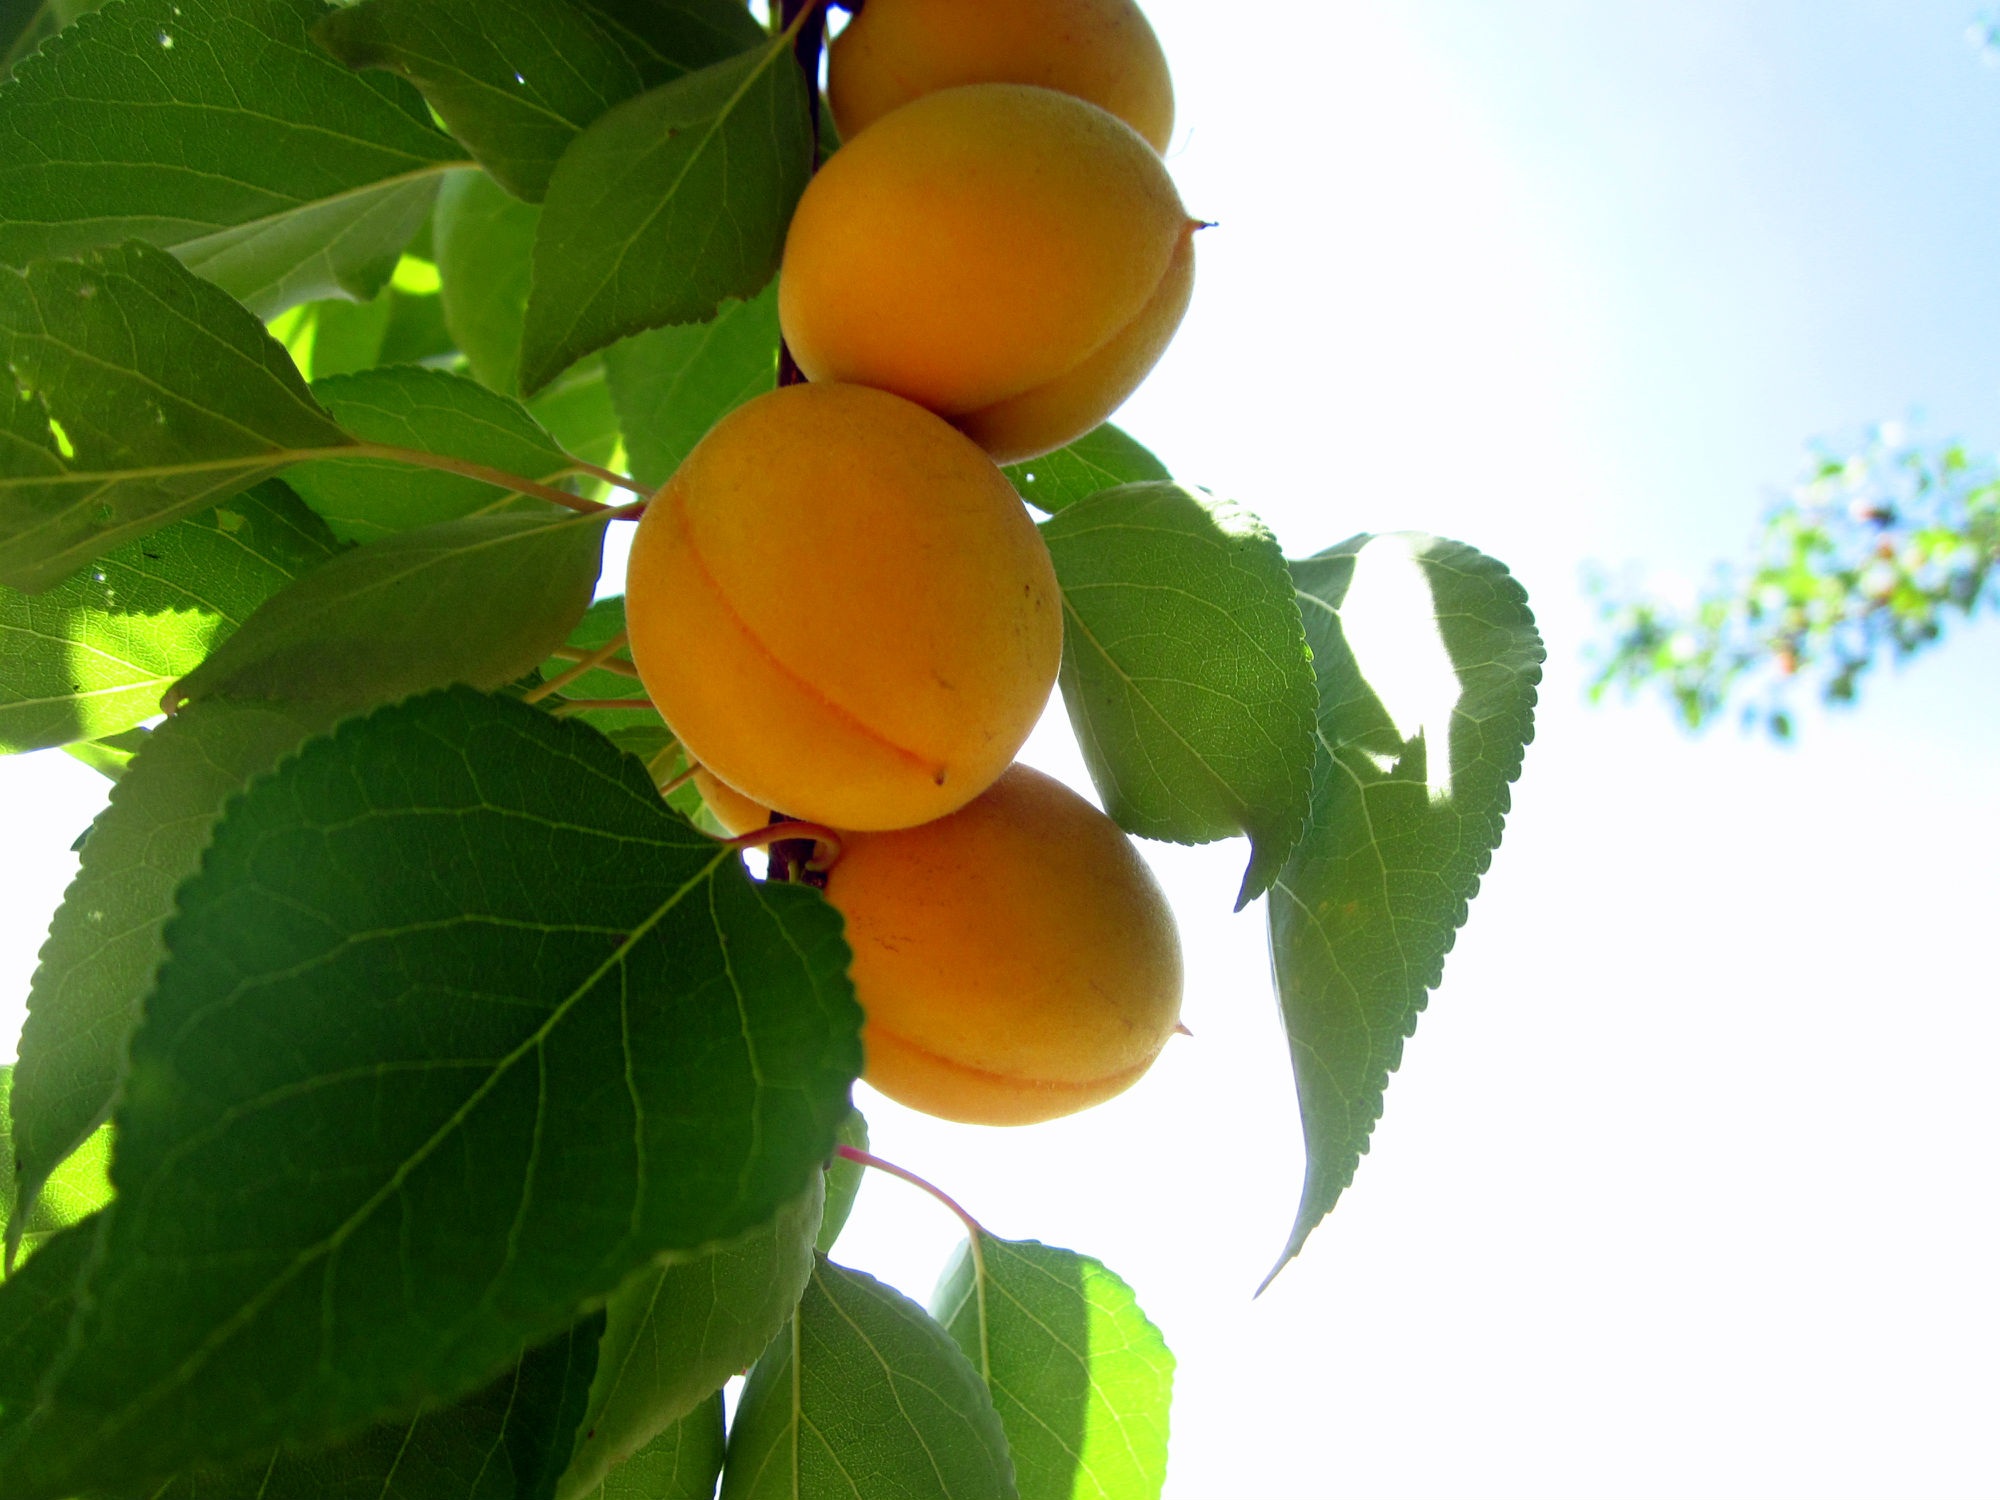
tree, branch, plant, fruit, leaf, flower, summer, orange, food, produce, apricot, citrus, flowering plant, rose family, bitter orange, land plant